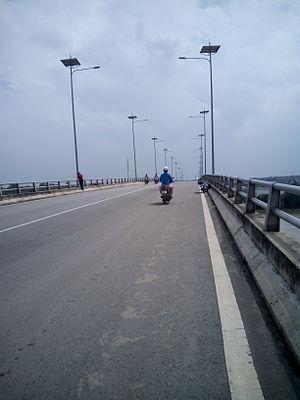
Cần Đước est un district de la province de Long An dans la delta du Mékong au sud du Viêt Nam.